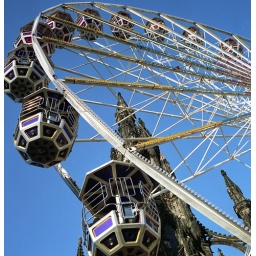
... and glorious blue sky in Edinburg